Vehicle registration plates of Hungary

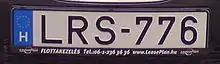
Ordinary series (2004–2022 style)

From 1958 citizens were allowed to buy a vehicle for private purposes, the format was changed to two letter and four number, with short dashes between them (eg.: AB·12·34). The letters were in connection with the type/nature/owner of the vehicle. Standard plates had black characters on white background, commercial vehicles had so called "inverse" plates, white characters on black background. Diplomatic plates had blue background (just as nowadays).